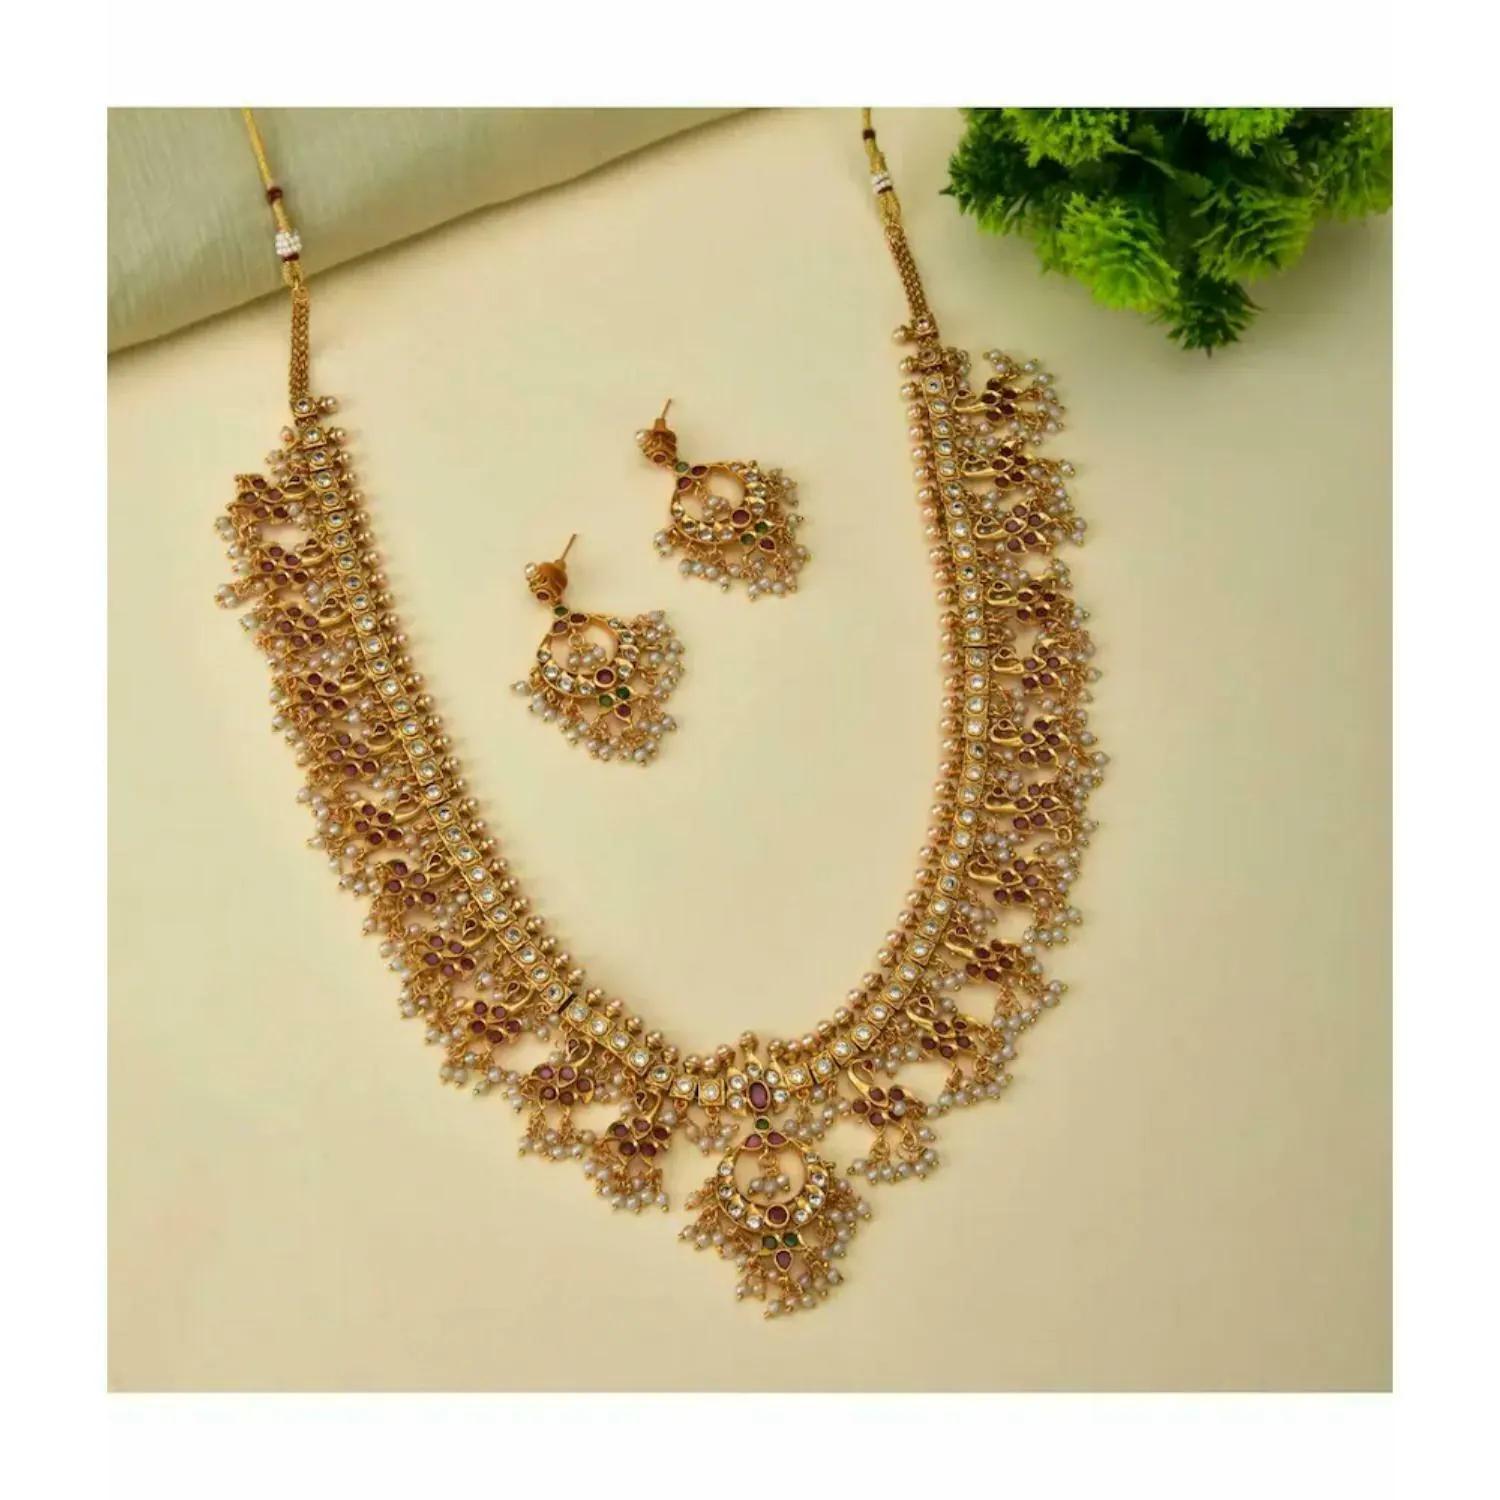
IMRASIO Long traditional south Indian peacock design AD necklace set bridal necklace
Type: Necklaces & Pendants
Brand: IMRASIO
Price: Rs. 5999
 These traditional designs are elegant and evergreen. Specially inspired by traditional motifs and deities temple and kemp jewellery originated in Southern India.Ideal for gifting: Our jewellery pieces are ideal for gifting purpose for birthday, valentine's day, anniversary, wedding, special occasions and festivals .All pieces come packed in a beautiful magnetic rigid gift box. Gifts for girlfriend, wife, sister, mother, daughter, bridesmaids or aunt
Features: Base Material - Alloy,Color - Gold